Guardians of the Louvre

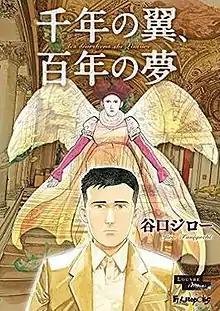
Volume cover, featuring the protagonist with a guardian behind him

is a Japanese manga written and illustrated by Jiro Taniguchi. The manga revolves around an artist visiting the Louvre for five days and learning about artists whose works are there and figures who were part of its history. Commissioned by the Louvre, Taniguchi worked on the manga after spending a month in the museum in May 2013. The manga was serialized in Shogakukan's manga magazine "Big Comic Original" in late 2014 and collected into a published on February 20, 2015. The Louvre and Futuropolis published the manga in France on November 21, 2014. The manga was licensed in North America by NBM Publishing, which published the manga on May 13, 2016.